2011 IIHF Women's World Championship Division IV

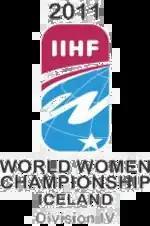

The 2011 IIHF Women's World Championship Division IV was an international ice hockey tournament organized by the International Ice Hockey Federation. It was played in Reykjavík, Iceland, from 29 March to 4 April 2011. Division IV represented the fifth tier of the IIHF Women's World Championship.